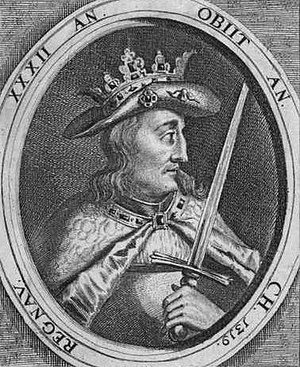
Erik Menved
Kobberstik fra 1646 forestillende Erik Menved.
Erik Menved var søn af Erik 5. Klipping, som blev myrdet i Finderup Lade, da Erik Menved var 12 år gammel. Der indsattes en formynderregering for den unge kongesøn, heriblandt hans moder Agnes. Juledag 1287 blev Erik Menved kronet til konge. De stormænd, som var dømt for mordet på Erik Klipping, vendte tilbage og hærgede de danske kyster. Flere stormænd og gejstlige sluttede sig til de fredløse, bl.a. Eriks bror, hertug Christoffer, som i 1315 måtte gå i landflygtighed.